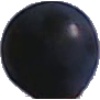
Label: Grape Blue 1